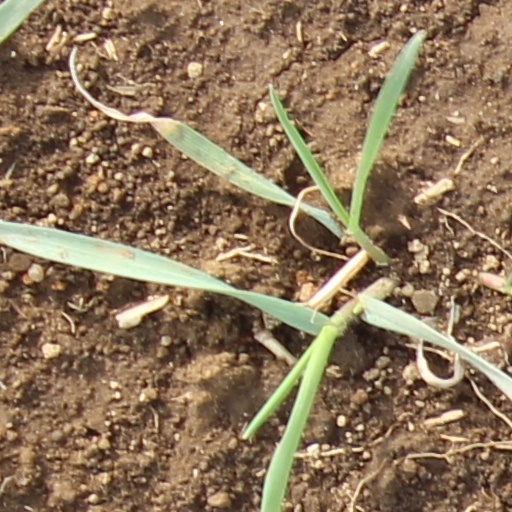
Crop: wheat